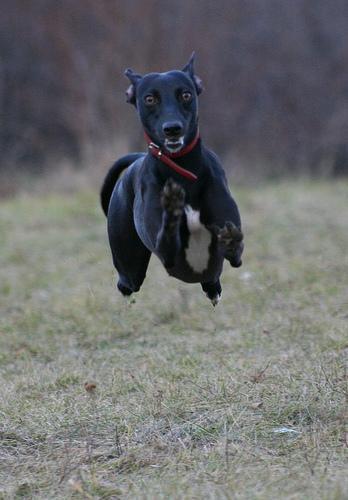
whippet